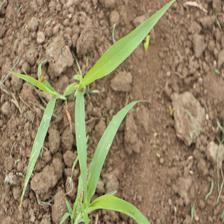
Label: Sorghum